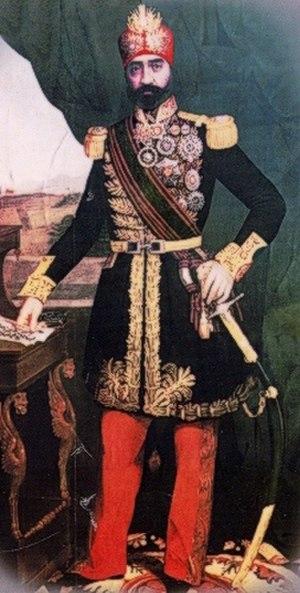
L’insurrection de 1864 en Tunisie oppose la majeure partie de la population tunisienne au pouvoir beylical. Elle a pour origine le doublement des impôts payés par chaque habitant. Après avoir fait trembler le pouvoir en place, elle est férocement réprimée par l’armée beylicale tunisienne. Les exactions et les confiscations des forces de répression aggravent la situation économique du pays qui n’a d’autre choix que de recourir aux emprunts des banques étrangères, ce qui entraîne la faillite et la mise sous tutelle européenne des finances tunisiennes.
Sadok Bey, nom francisé de Mohammed el-Sadik Bey de la dynastie des Husseinites, né le 7 février 1813 au palais du Bardo et décédé le 29 octobre 1882 au palais du Bardo, est bey de Tunis de la dynastie des Husseinites de 1859 à sa mort.
Cet article dresse la liste des chefs du gouvernement tunisien.